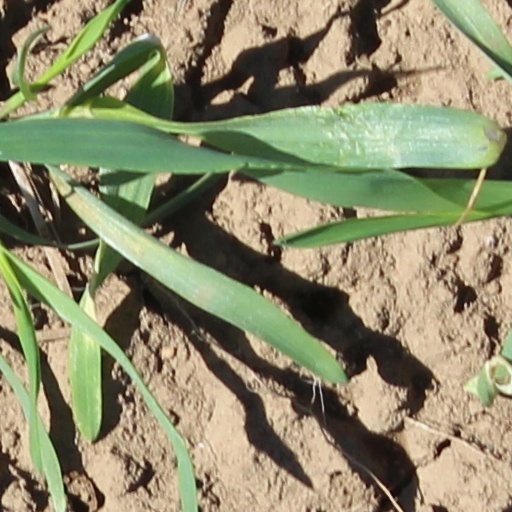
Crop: wheat